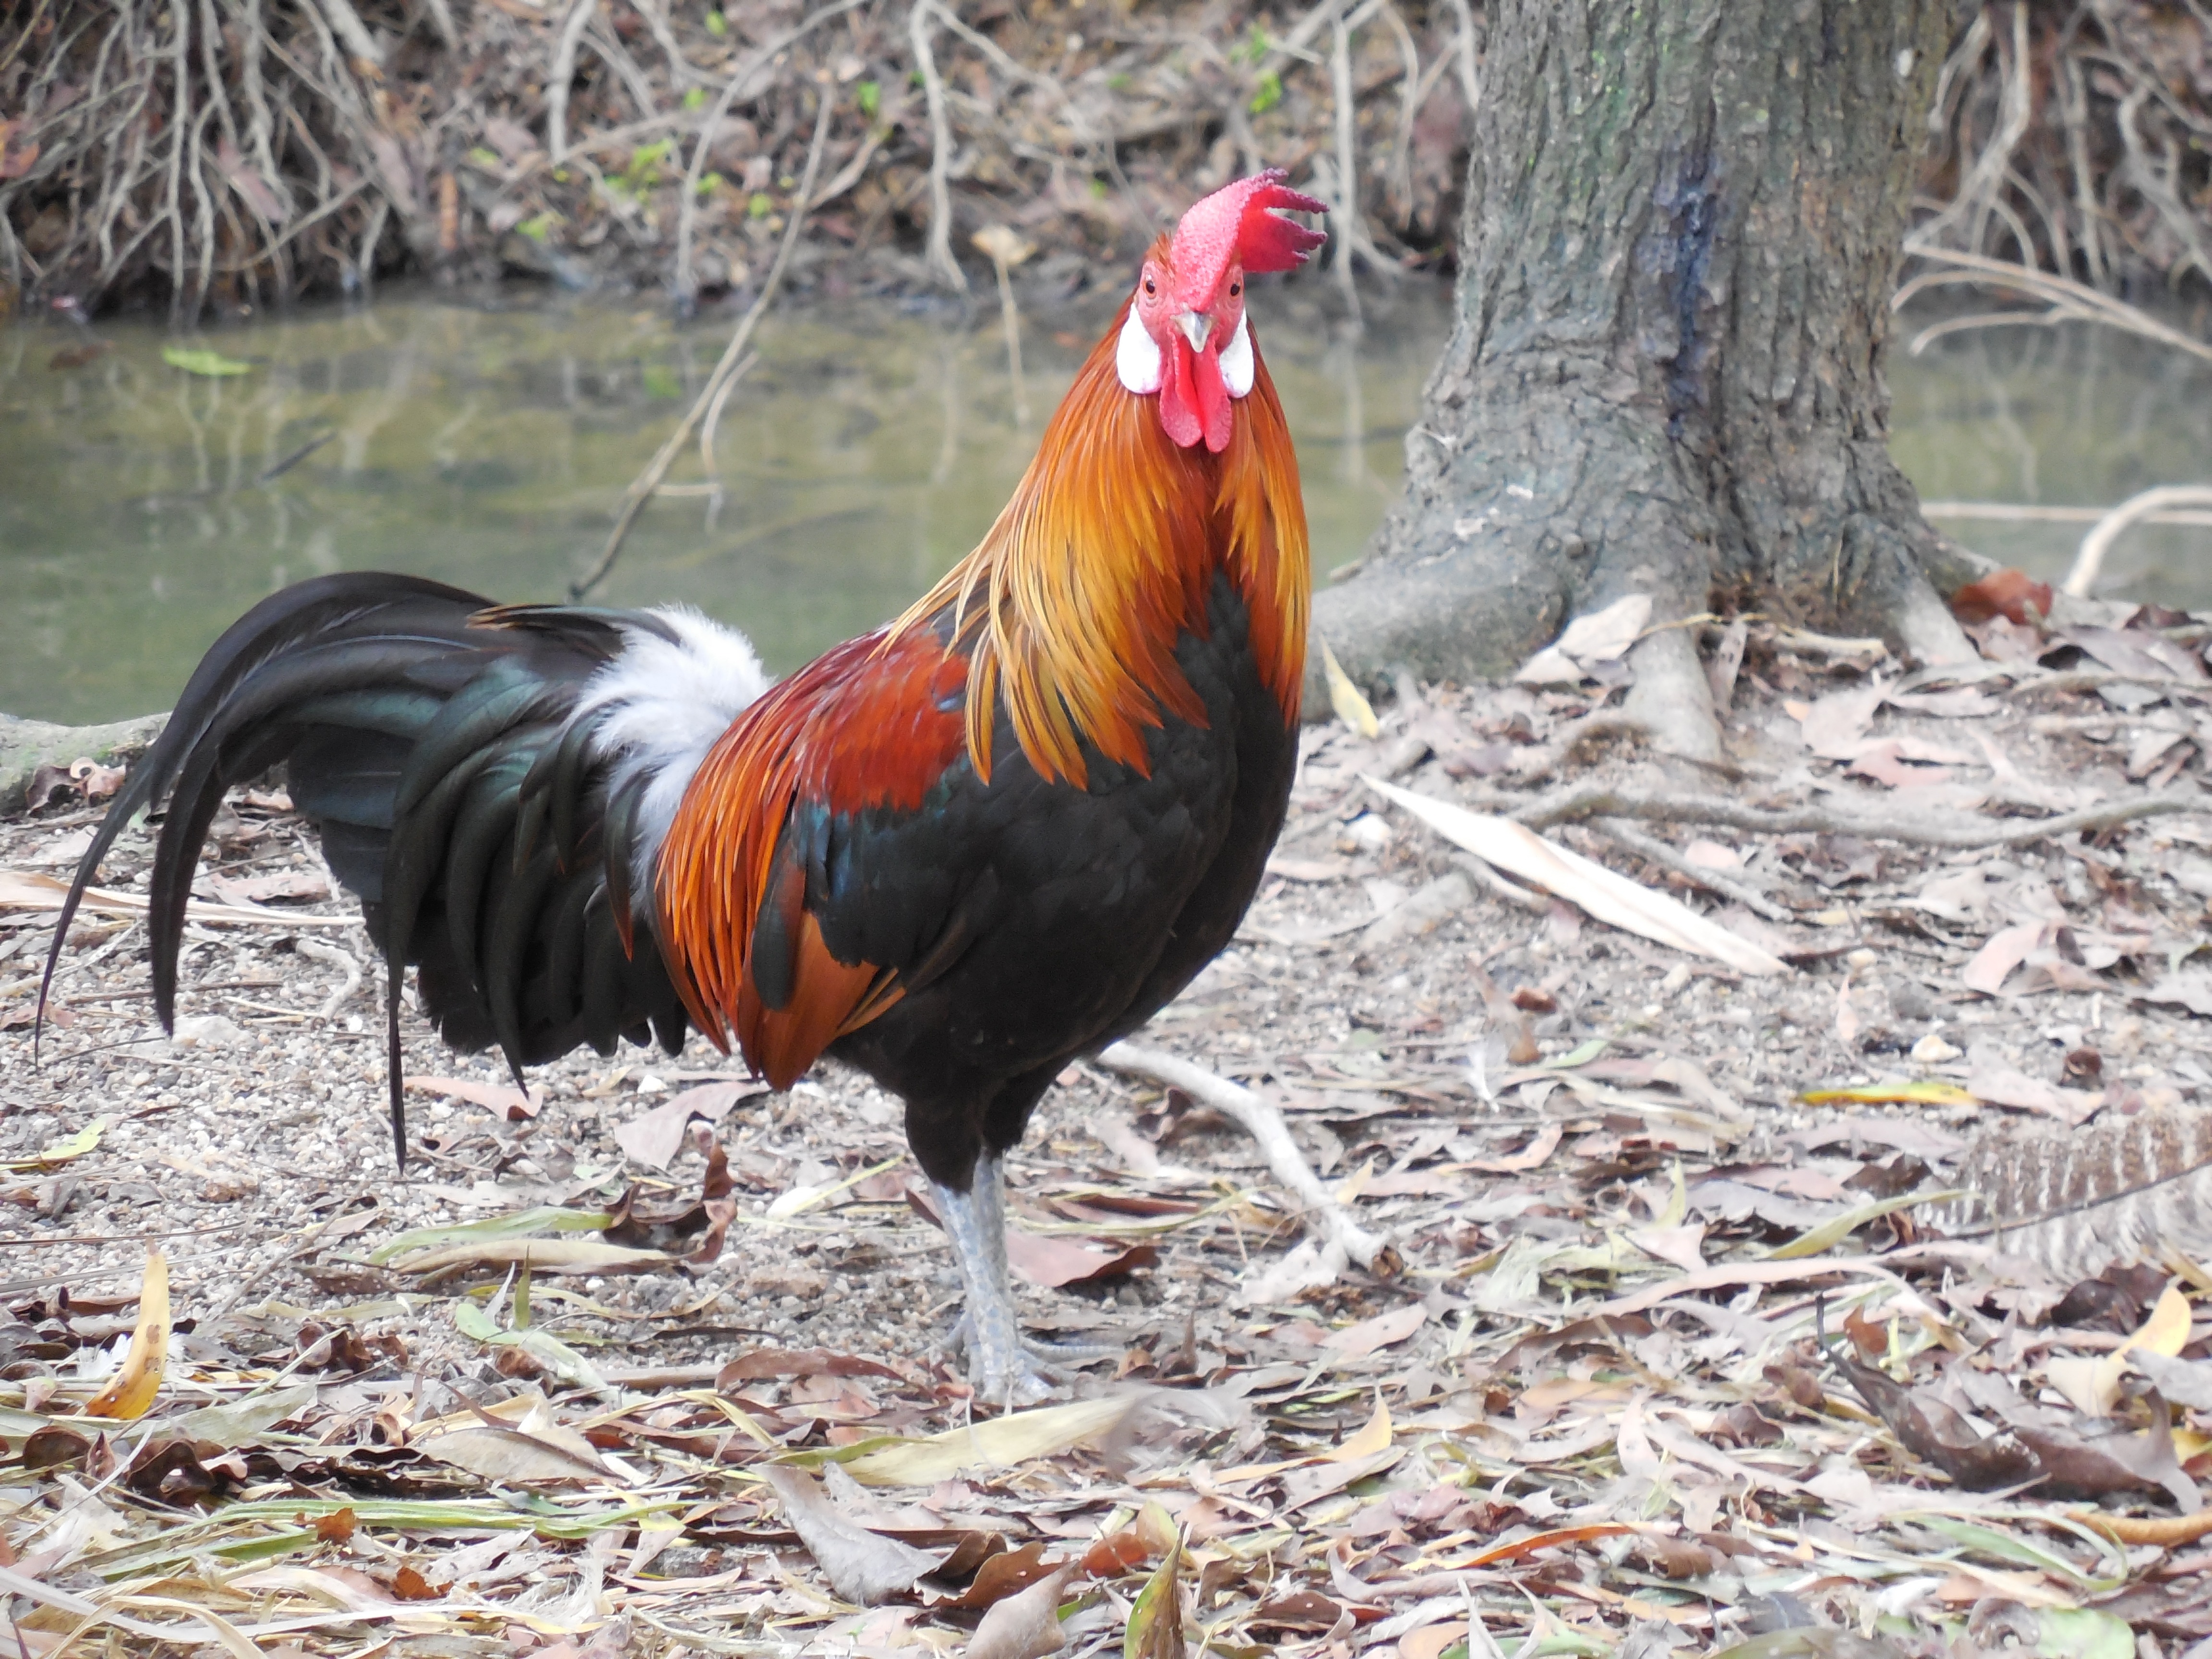
bird, animal, orange, red, beak, black, chicken, fowl, fauna, rooster, eyes, feathers, tail, galliformes, vertebrate, expression, phasianidae